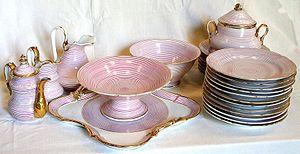
Service de table en porcelaine de Valentine, France, fin XIXe siècle.
La manufacture de Valentine est une manufacture de porcelaine située à Valentine.